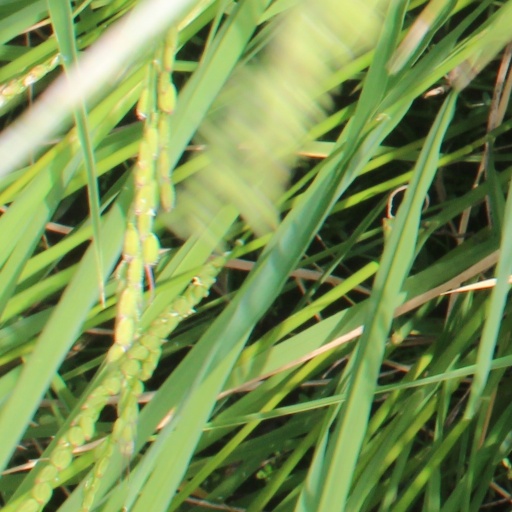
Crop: rice